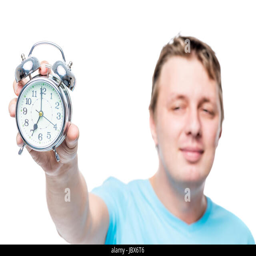
portrait of a man outside focus , hand with an alarm clock in focus on a white background